Phoenix, Arizona

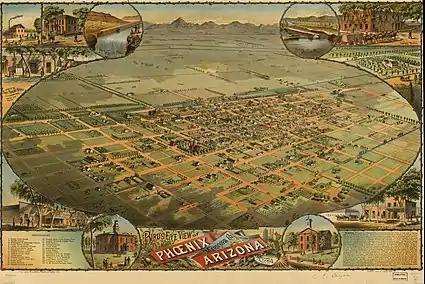
Aerial lithograph of Phoenix from 1885

By 1881, Phoenix's continued growth made the board of trustees obsolete. The Territorial Legislature passed the Phoenix Charter Bill, incorporating Phoenix and providing a mayor-council government; Governor John C. Fremont signed the bill on February 25, 1881, officially incorporating Phoenix as a city with a population of around 2,500.